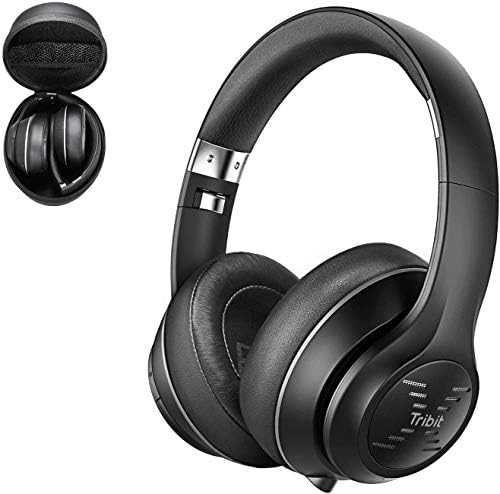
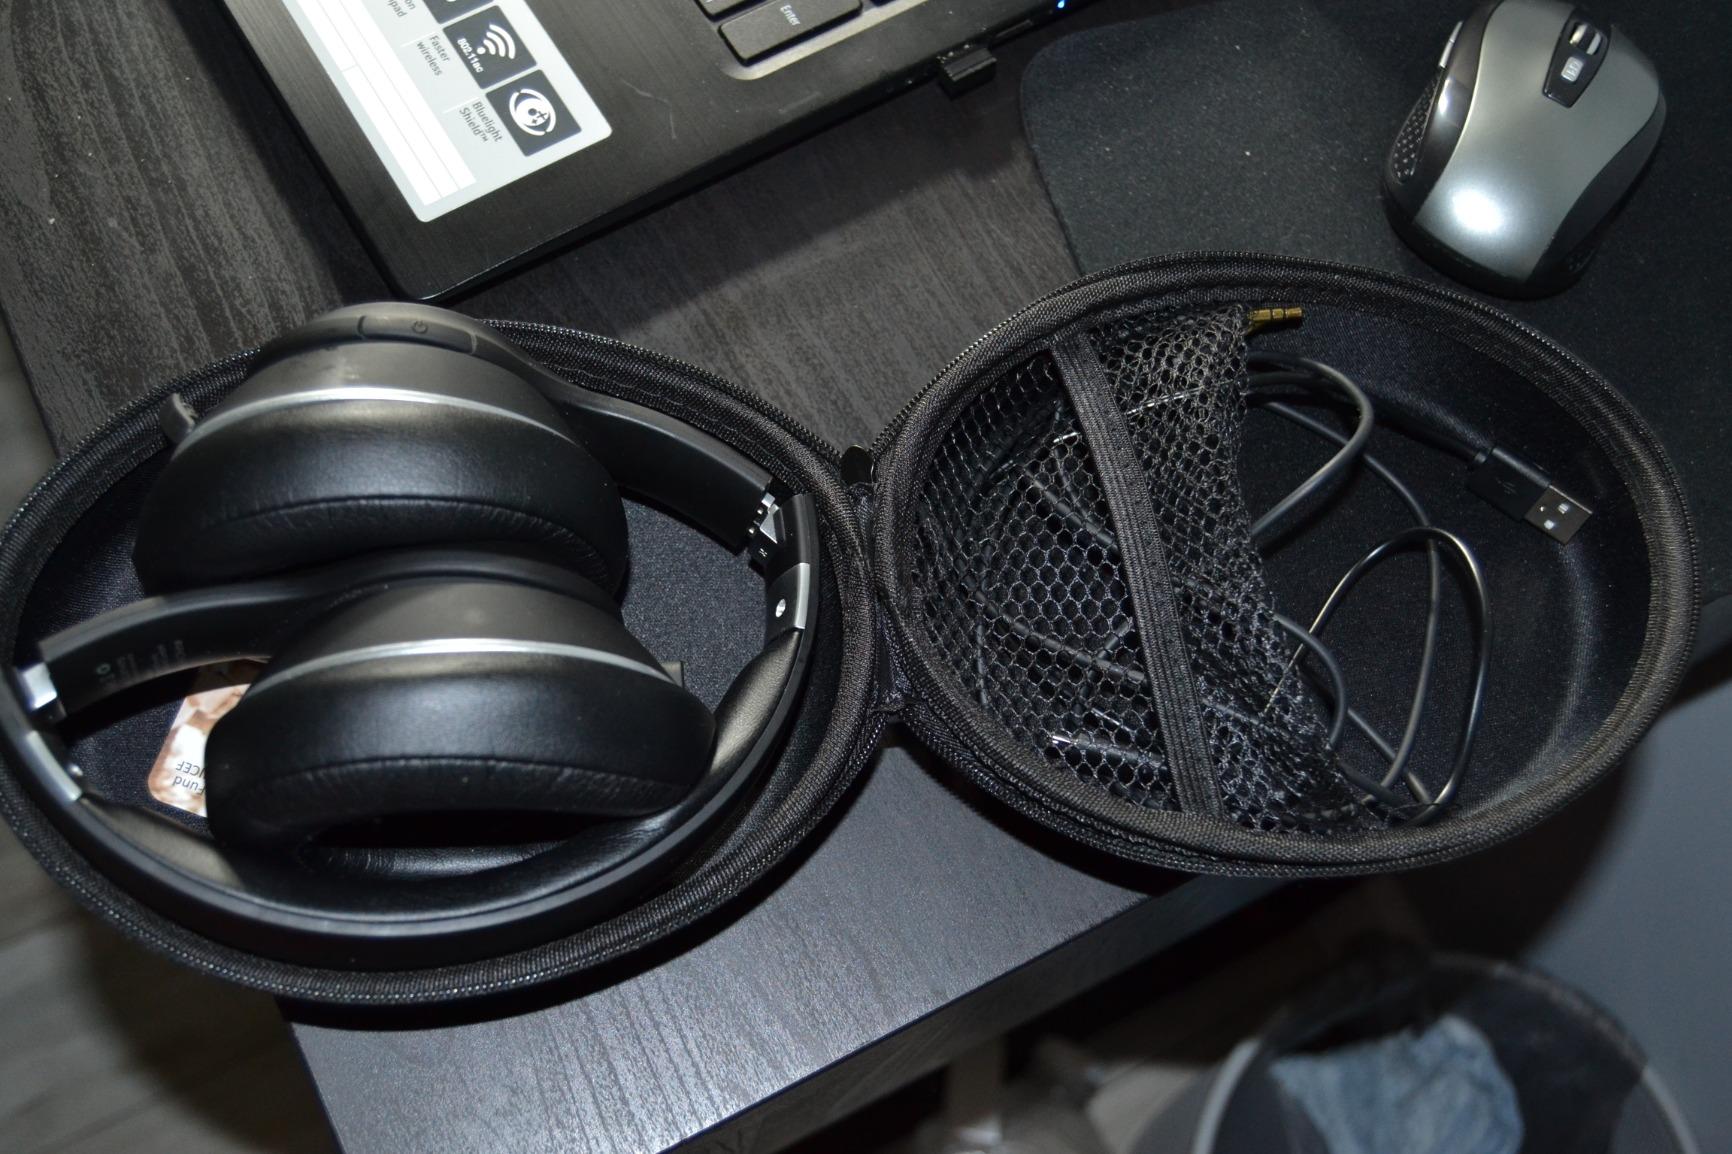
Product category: headphones
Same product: yes